Carnahan High School of the Future

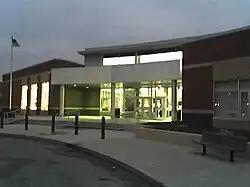

Carnahan High School is a high school located in St. Louis, Missouri, United States. It is a part of St. Louis Public Schools. It is named after Mel Carnahan, the 51st Governor of Missouri who served from 1993 to 2000, when he died in a plane crash.